This Man Is Dangerous (1953 film)

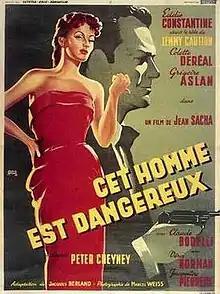
Film poster

This Man Is Dangerous (French: Cet homme est dangereux) is a 1953 French thriller film directed by Jean Sacha and starring Eddie Constantine, Colette Deréal and Grégoire Aslan. It is an adaptation of Peter Cheyney's 1936 novel "This Man Is Dangerous". It followed the film "La môme vert-de-gris" which had been Eddie Constantine's debut as Lemmy Caution and it was also successful at the box office.